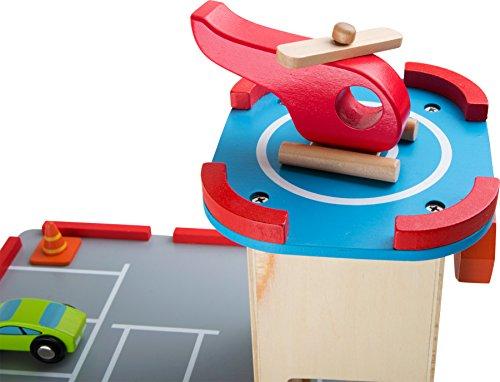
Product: Small Foot Wooden Toys Parking Garage Playset, with 3 Floors, an Elevator & Helicopter Landing Pad & More Designed for Ages 3+
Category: Toys & Games | Toy Figures & Playsets | Action Figures
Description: This is a Multi-level parking garage with 3 floors full of fun and games.
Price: $48.26
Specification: ProductDimensions:13.8x18.9x15inches|ItemWeight:5.95pounds|ShippingWeight:6.17pounds(Viewshippingratesandpolicies)|ASIN:B017DUVU08|Itemmodelnumber:4777|Manufacturerrecommendedage:3yearsandup